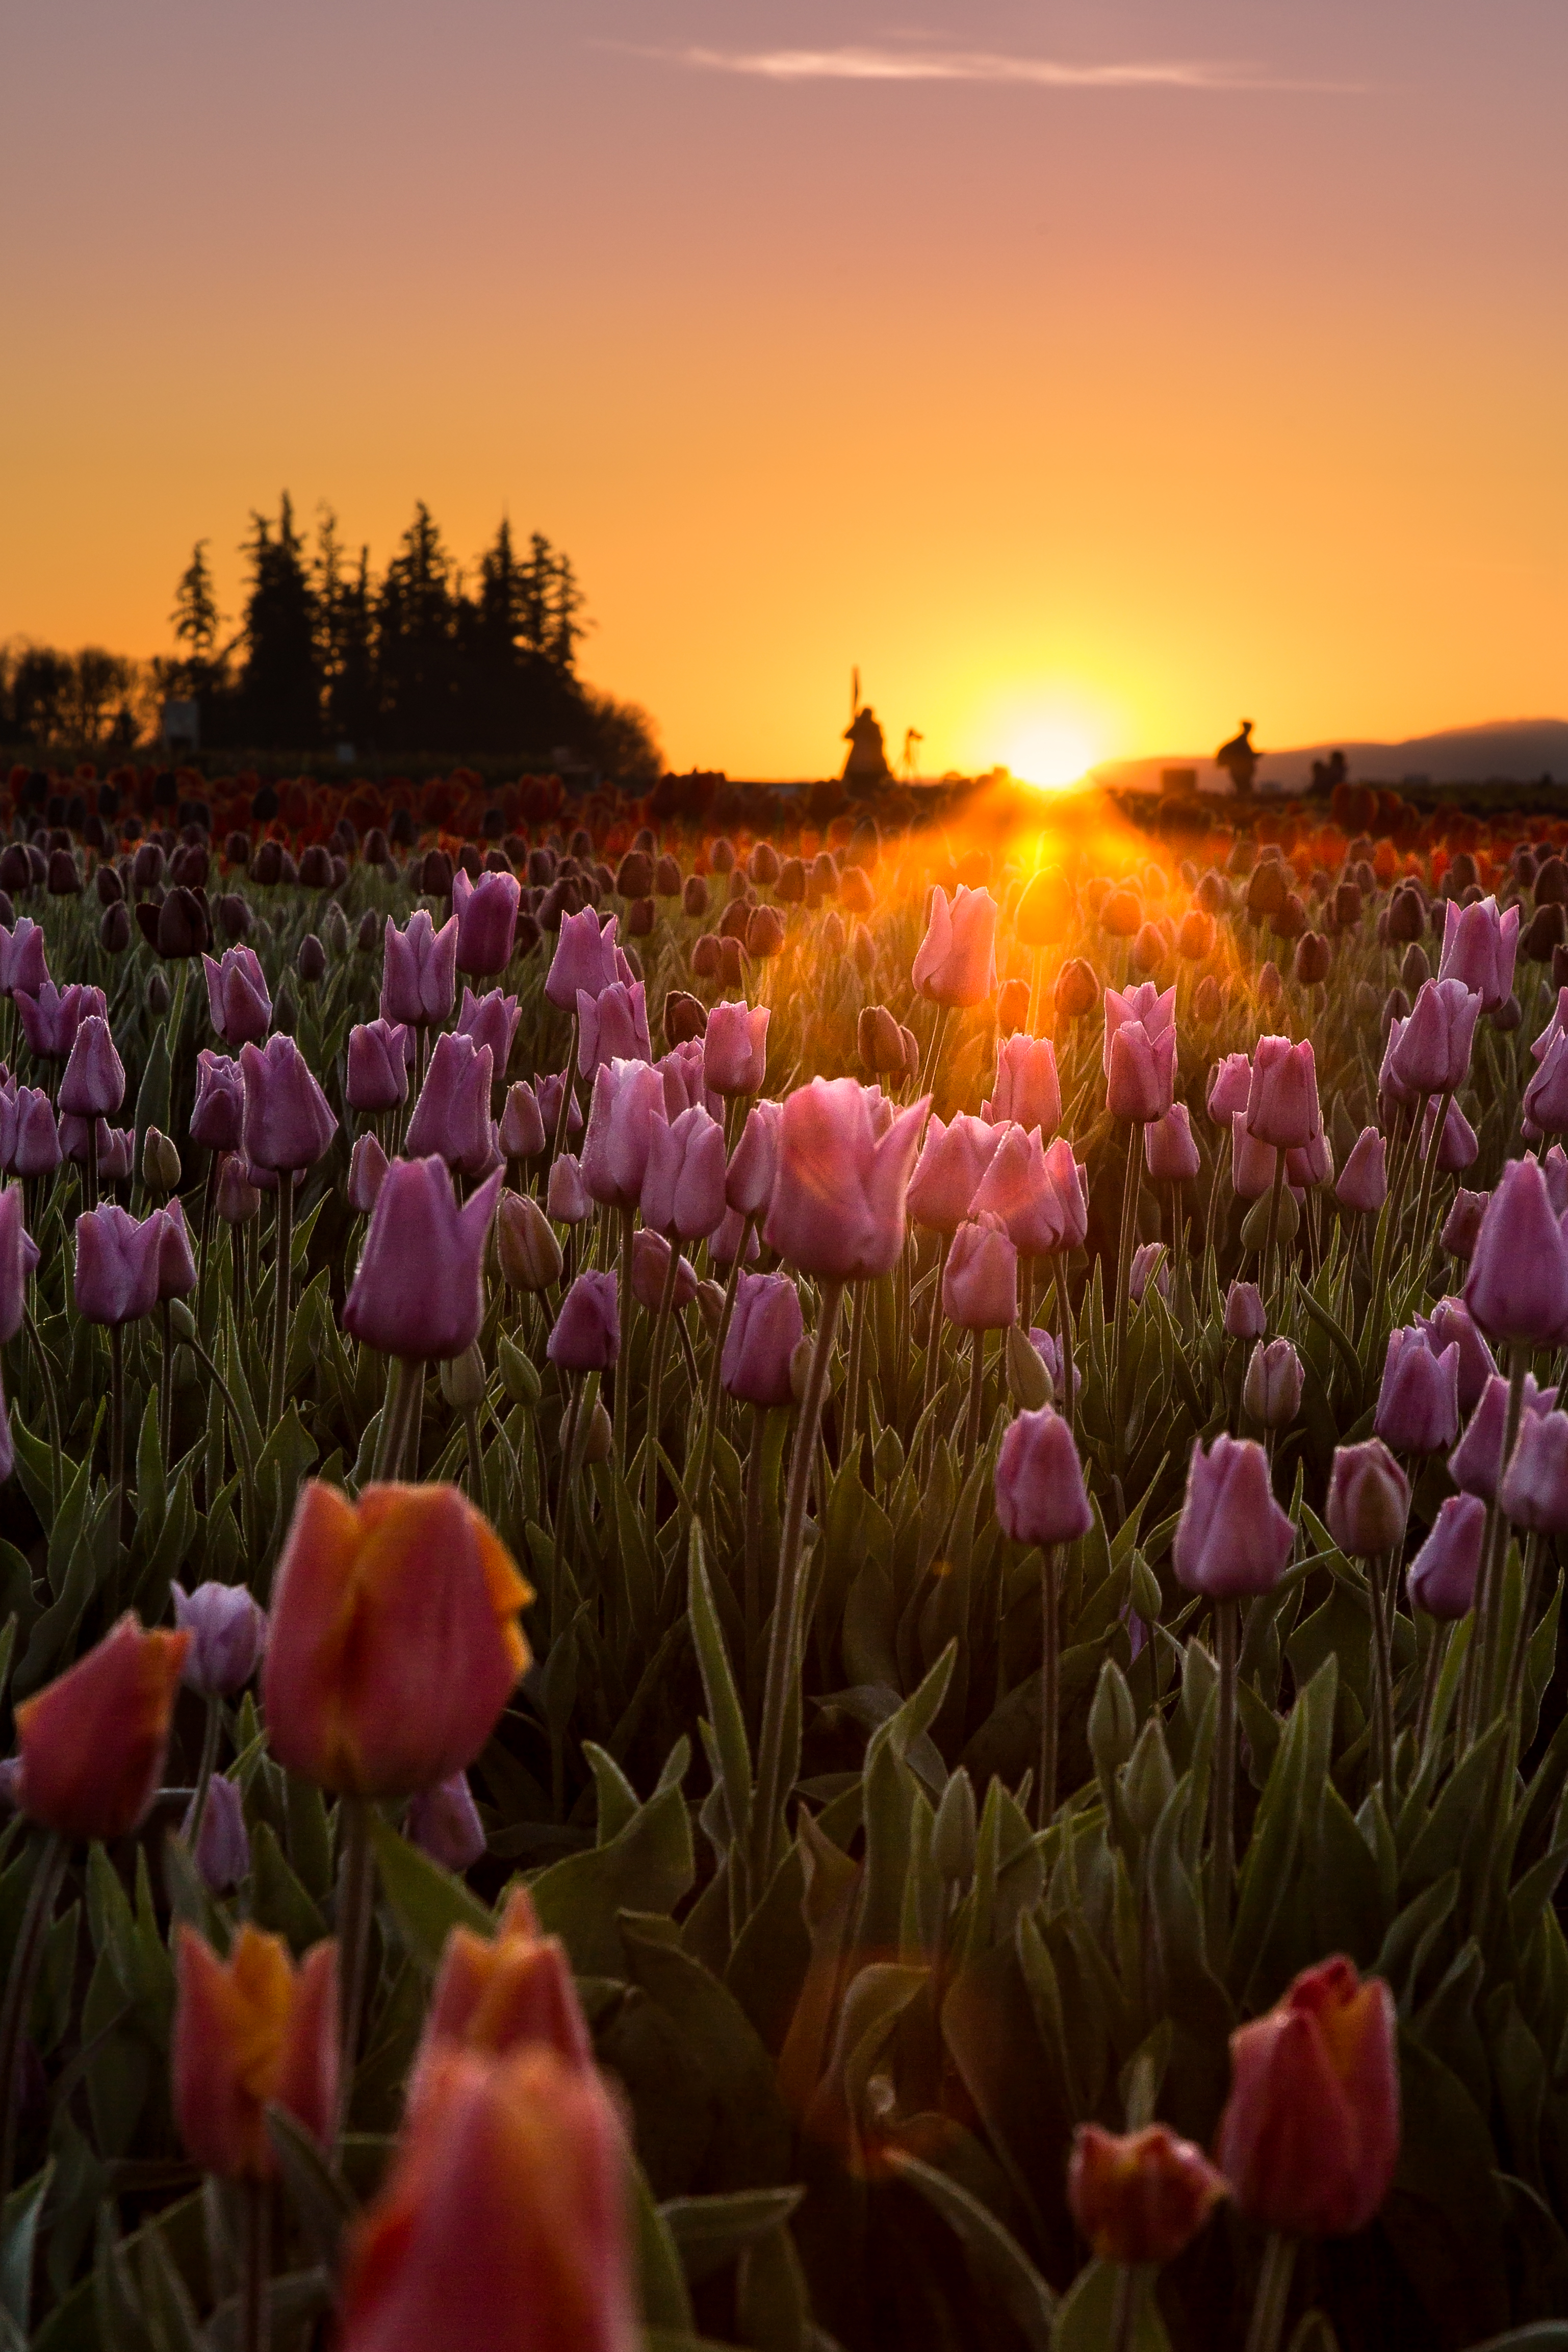
landscape, silhouette, plant, sunrise, field, morning, flower, petal, tulip, spring, scenery, flora, wildflower, flowers, springtime, tulips, oregon, woodenshoetulipfarm, flowering plant, land plant